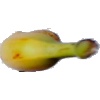
Label: banana_lady_finger